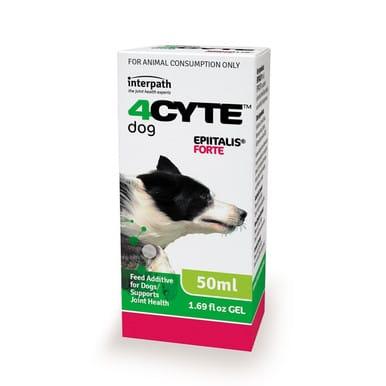
Paketi maalumu ambayo ina picha ya mnyama ambaye anafahamika kama mbwa, ambaye yenye ujazo wa mililita hamsini. Chupa hizo ambazo ziko ndani ya kifungashio hiki hutumika kama dawa kwa ajili ya wanyama ambao ni kama vile mbwa.